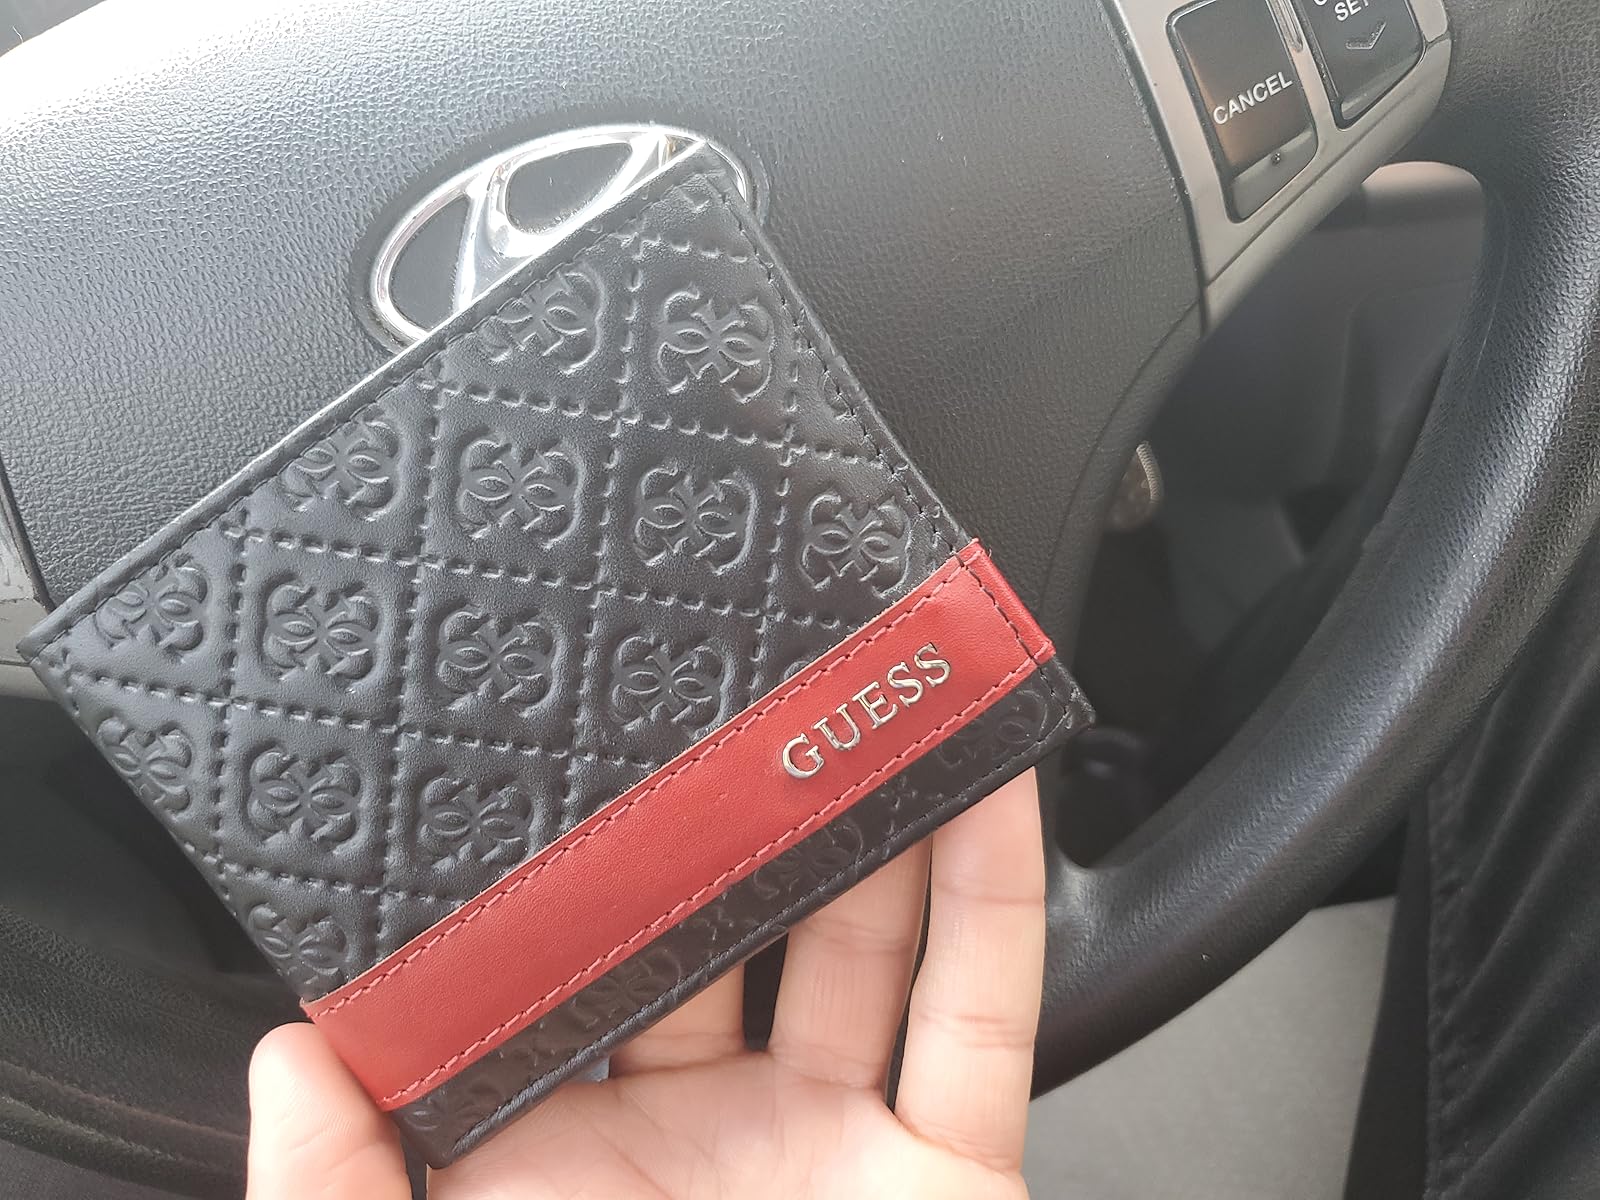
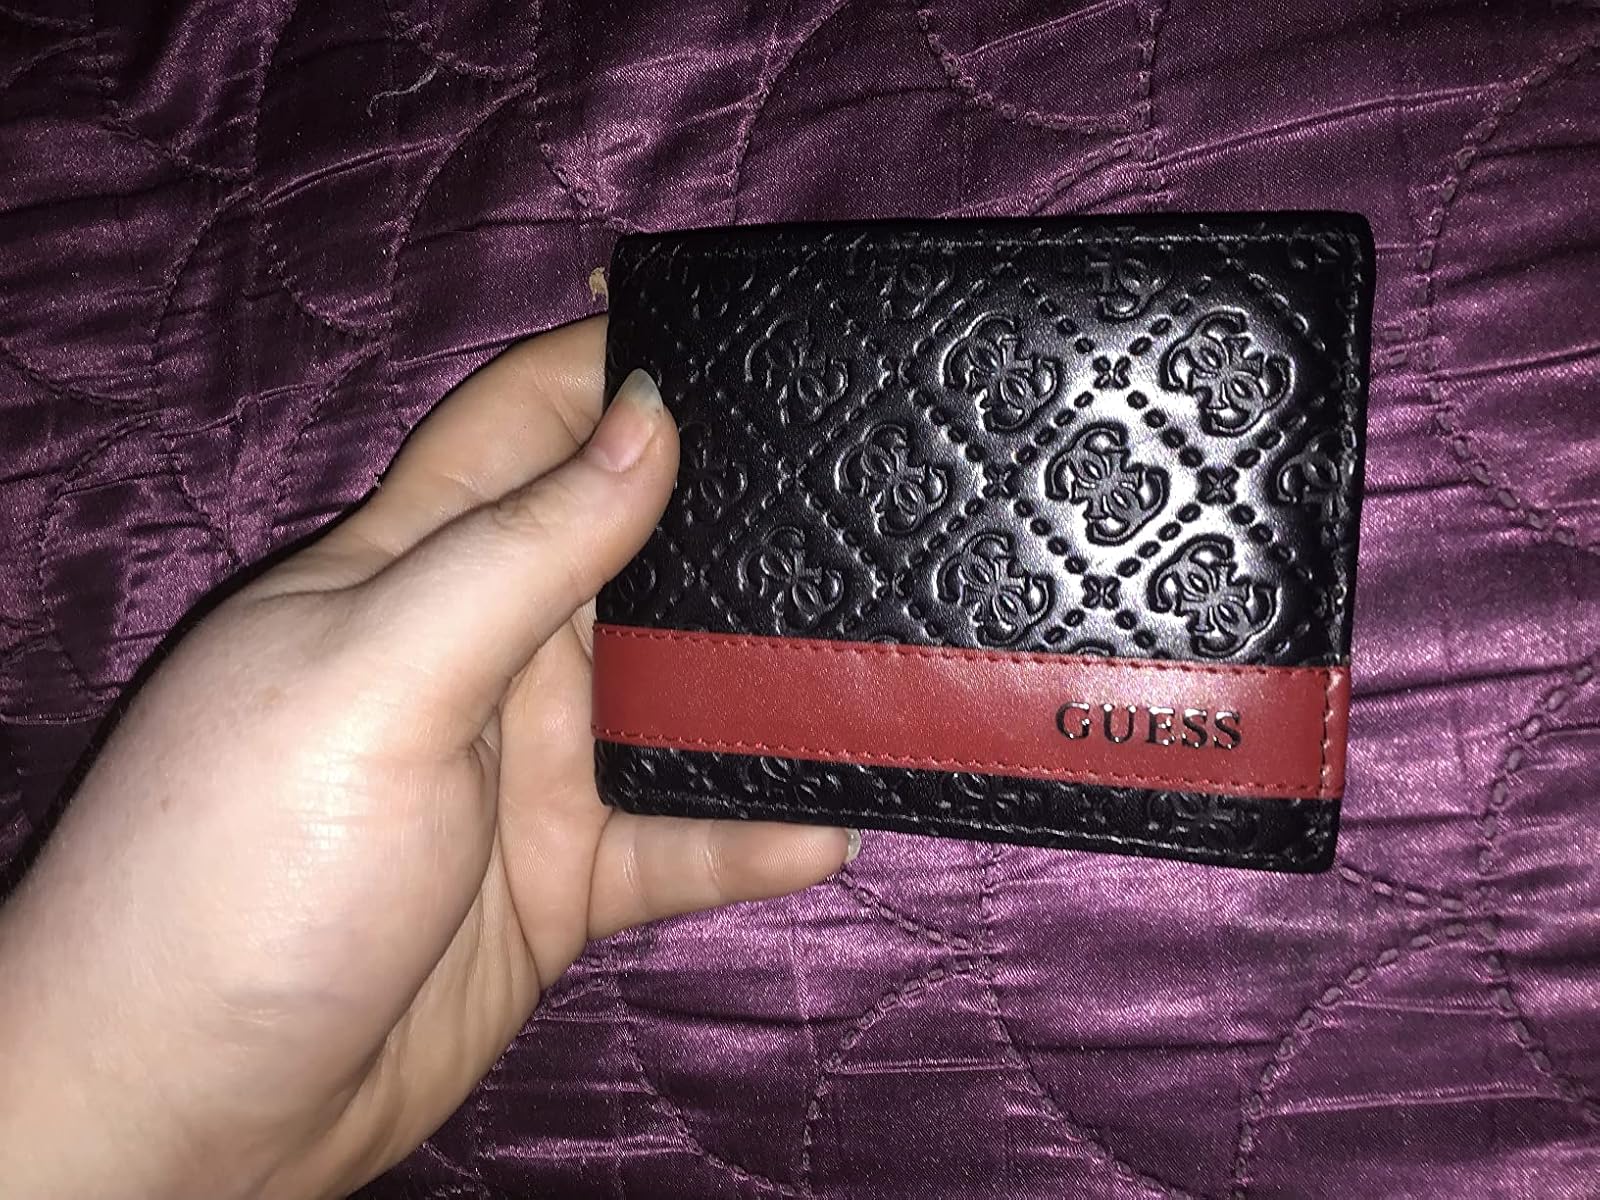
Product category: accessories_wallet
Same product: yes